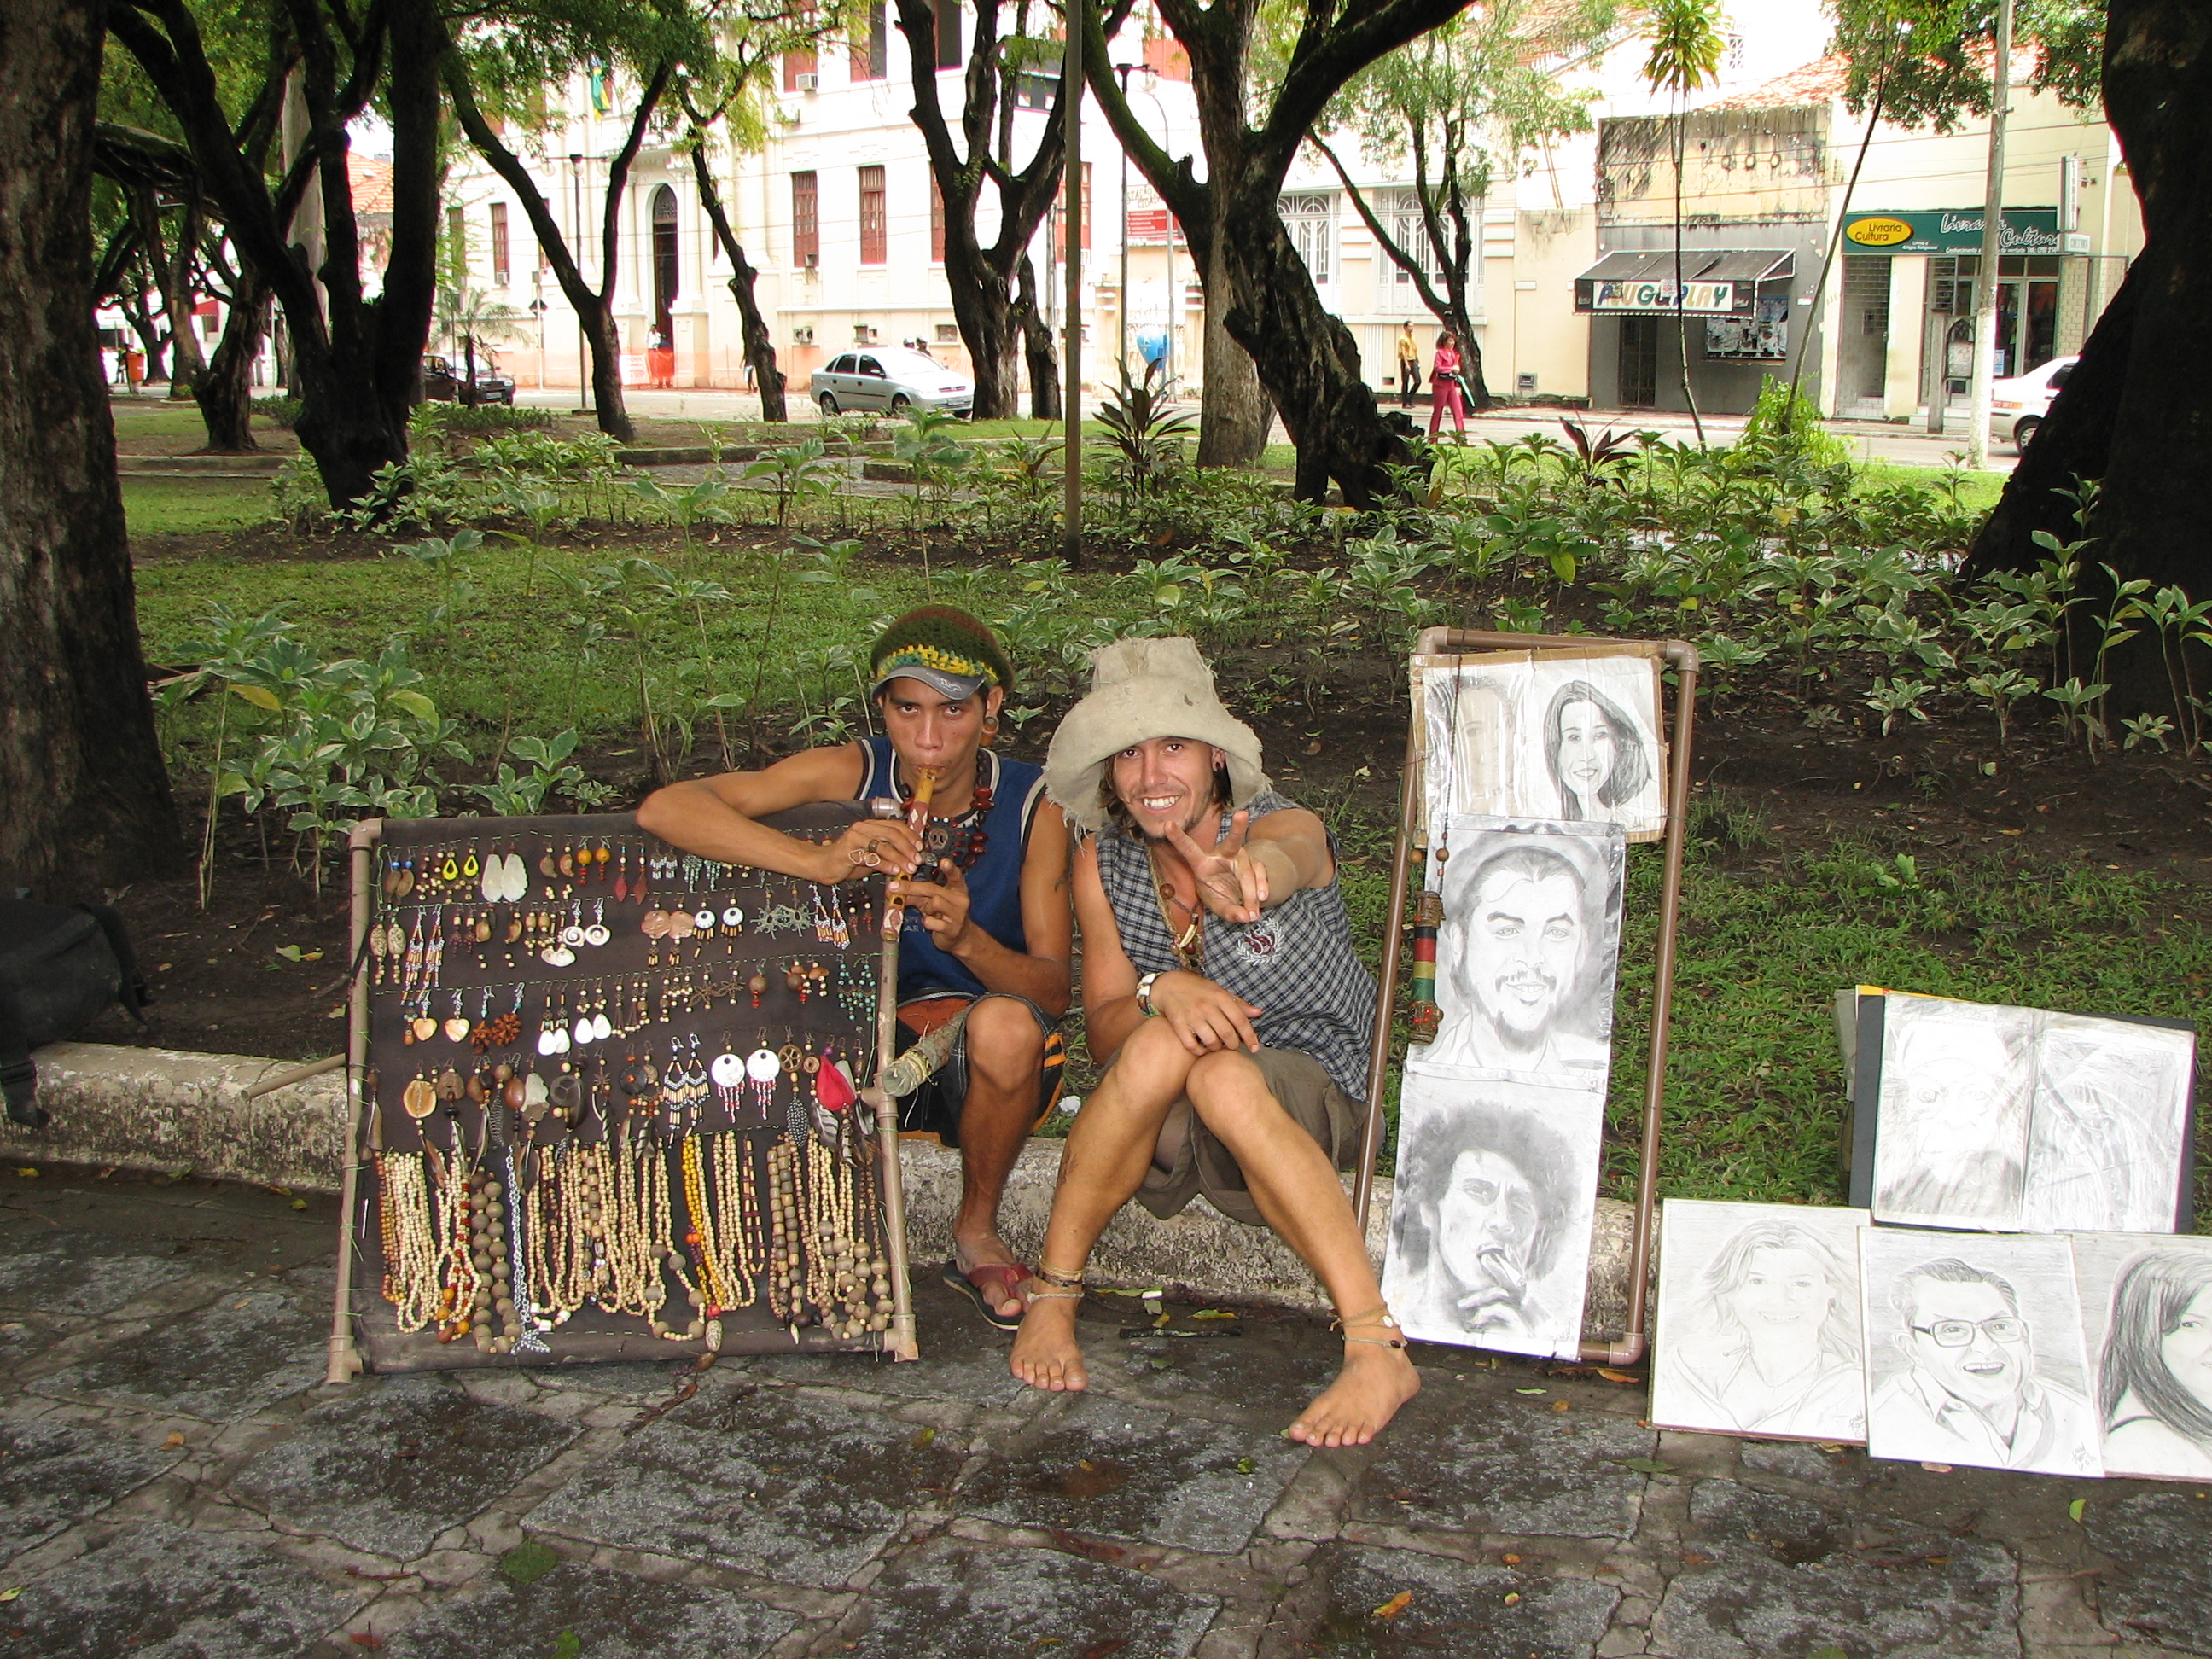
people, park, art, arte, streetperformers, culture, brasil, streetartists, brazil, parque, drawings, sergipe, aracaju, parquete filodantas, desenhos, artistasderua